Mariano Llinás

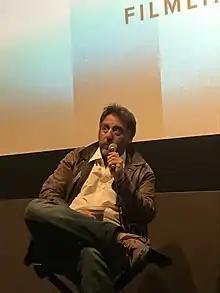
Mariano Llinás at NYFF 2018

Mariano Llinás is an Argentine film director, producer, screenwriter and actor. Llinás graduated from the Universidad del Cine de Argentina, where he currently works as a teacher. He is the son of writer, art critic, publicist and surrealist poet Julio Llinás and brother of renowned actress Verónica Llinás, who often appears in his films.